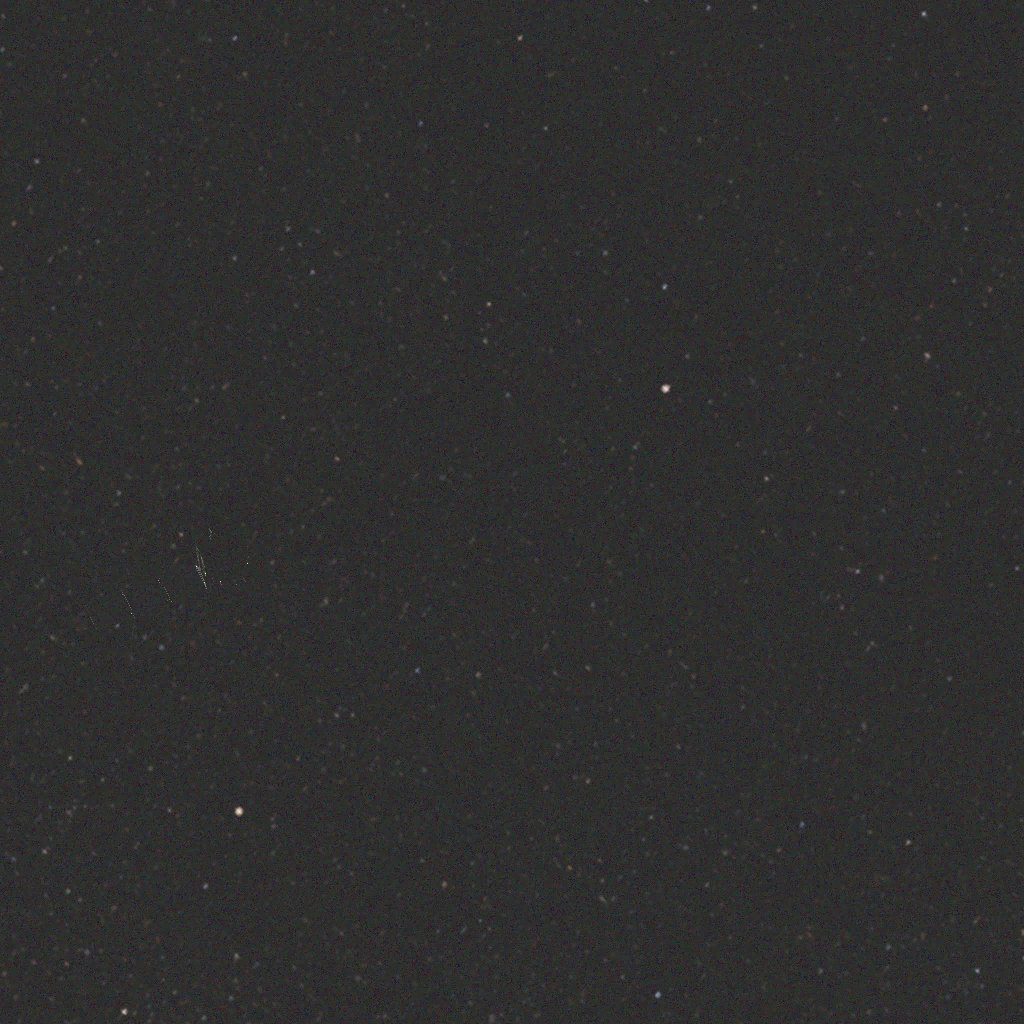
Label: earth_observation_sat_1